Sarasota Bay

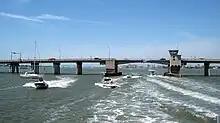
The Siesta Key Bridge, carrying Siesta Drive, crosses the bay at its southern end.

The bay and its surrounding area appeared on the earliest maps of the area, being named "Zarazote" on one dating from the early 18th century. Hunting in the area had supported native populations for more than ten thousand years as Florida attracted some of the earliest human settlements in the hemisphere. Following the retreat of the glaciers, ocean levels rose creating the current coastline and the natural bounty of Sarasota Bay provided food for inhabitants for over five thousand years before Europeans began exploration of the area in 1513 and later, establishing settlements along its shores.